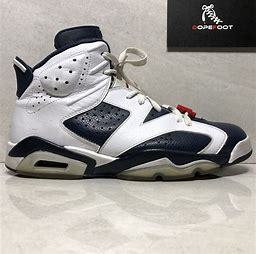
Brand: Nike
Model: Air Jordan 6